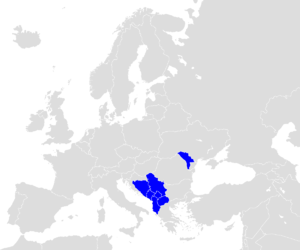
L'Accord de libre-échange centre-européen ALECE est un accord économique entre des pays du Sud-Est de l'Europe. À l'origine, complément économique du groupe de Visegrád, l'ALECE a pour objectif de faciliter l'intégration de ses membres dans l'Union européenne et dans l'OTAN. Formé en 1992, il s'est plusieurs fois élargi jusqu'en 2007, mais a simultanément perdu des membres en 2004 et 2007 lorsque ceux-ci ont intégré l'Union européenne.